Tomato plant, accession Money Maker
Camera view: horizontal (90 deg, fisheye); turntable rotation: 30 degrees
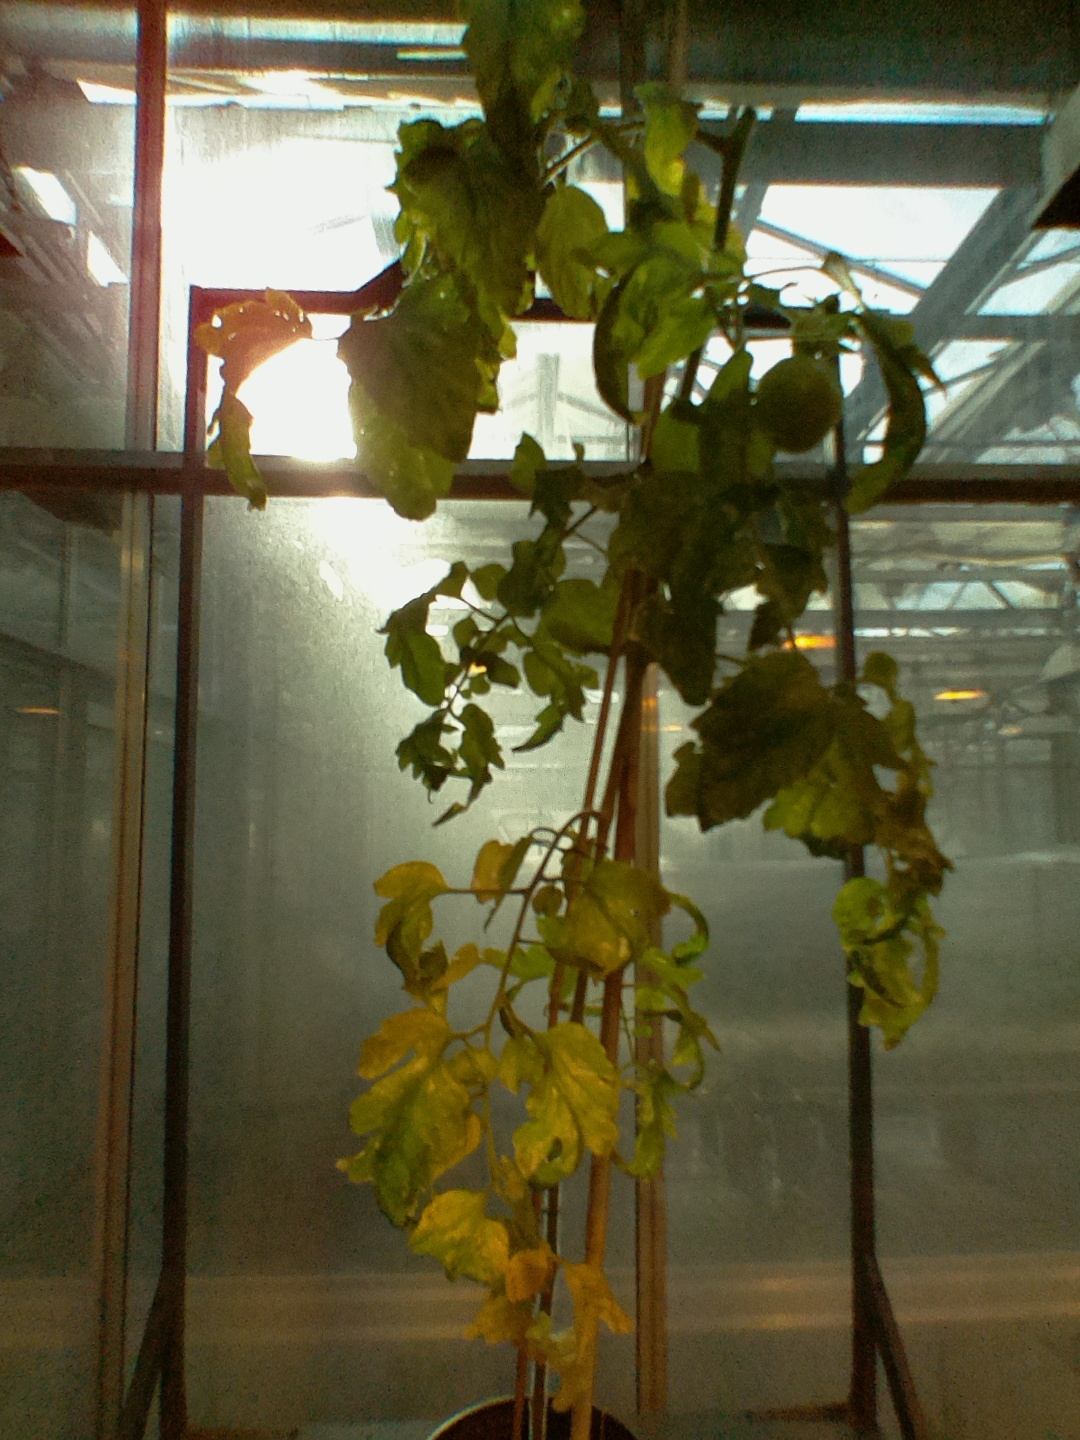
BBCH growth stage 78: 80% -90% of final fruit size